Lawrence Barrett

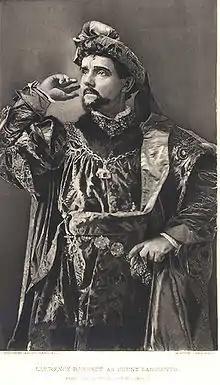

A native of Paterson, New Jersey, Barrett was born in 1838 to Mary Agnes (née Read) Barrett and tailor Thomas Barrett, Irish immigrants who had settled in Paterson. He was raised in Detroit, and made his first stage appearance there in 1853 as Murad in "The French Spy". In December 1856 he made his first New York appearance at the Chambers Street theatre as Sir Thomas Clifford in "The Hunchback".